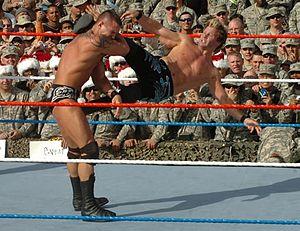
WWE Tribute to the Troops est un événement annuel organisé en décembre par la World Wrestling Entertainment en collaboration avec la section divertissement des Forces armées américaines. Cet évènement se tient chaque année depuis 2003 aux alentours de Noël et de Hanoucca, et ceci afin d'honorer les hommes et femmes des forces armées américaines servant en Irak et en Afghanistan. Certains catcheurs et employés sélectionnés par la WWE voyagent au pays ou se déroule l'évènement, et interagissent avec les membres de l'armée américaine pendant au moins trois jours. Les catcheurs de la WWE se rendent régulièrement dans les camps et bases militaires ainsi qu'aux hôpitaux lors de leurs déplacements pour soutenir le moral des troupes.